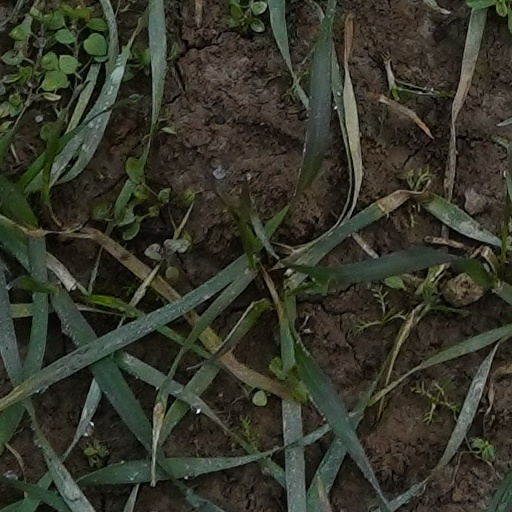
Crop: wheat